Shrek

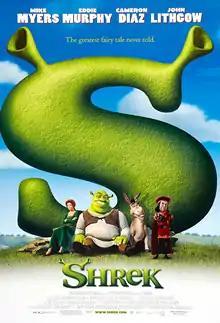
Theatrical release poster

Shrek is a 2001 American animated fantasy comedy film loosely based on the 1990 children's picture book "Shrek!" by William Steig. Directed by Andrew Adamson and Vicky Jenson, and written by Ted Elliott, Terry Rossio, Joe Stillman, and Roger S. H. Schulman, it is the first installment in the "Shrek" film series. The film stars Mike Myers, Eddie Murphy, Cameron Diaz, and John Lithgow. In the film, an embittered ogre named Shrek (Myers) finds his home in the swamp overrun by fairy tale creatures banished by the obsessive ruler Lord Farquaad (Lithgow). With the help of Donkey (Murphy), Shrek makes a pact with Farquaad to rescue Princess Fiona (Diaz) in exchange for regaining control of his swamp.